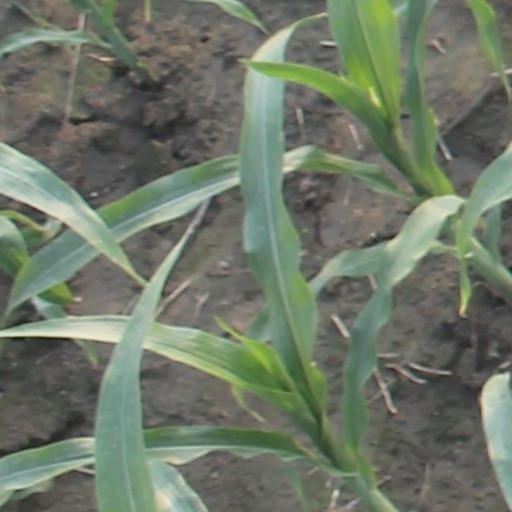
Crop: maize; corn